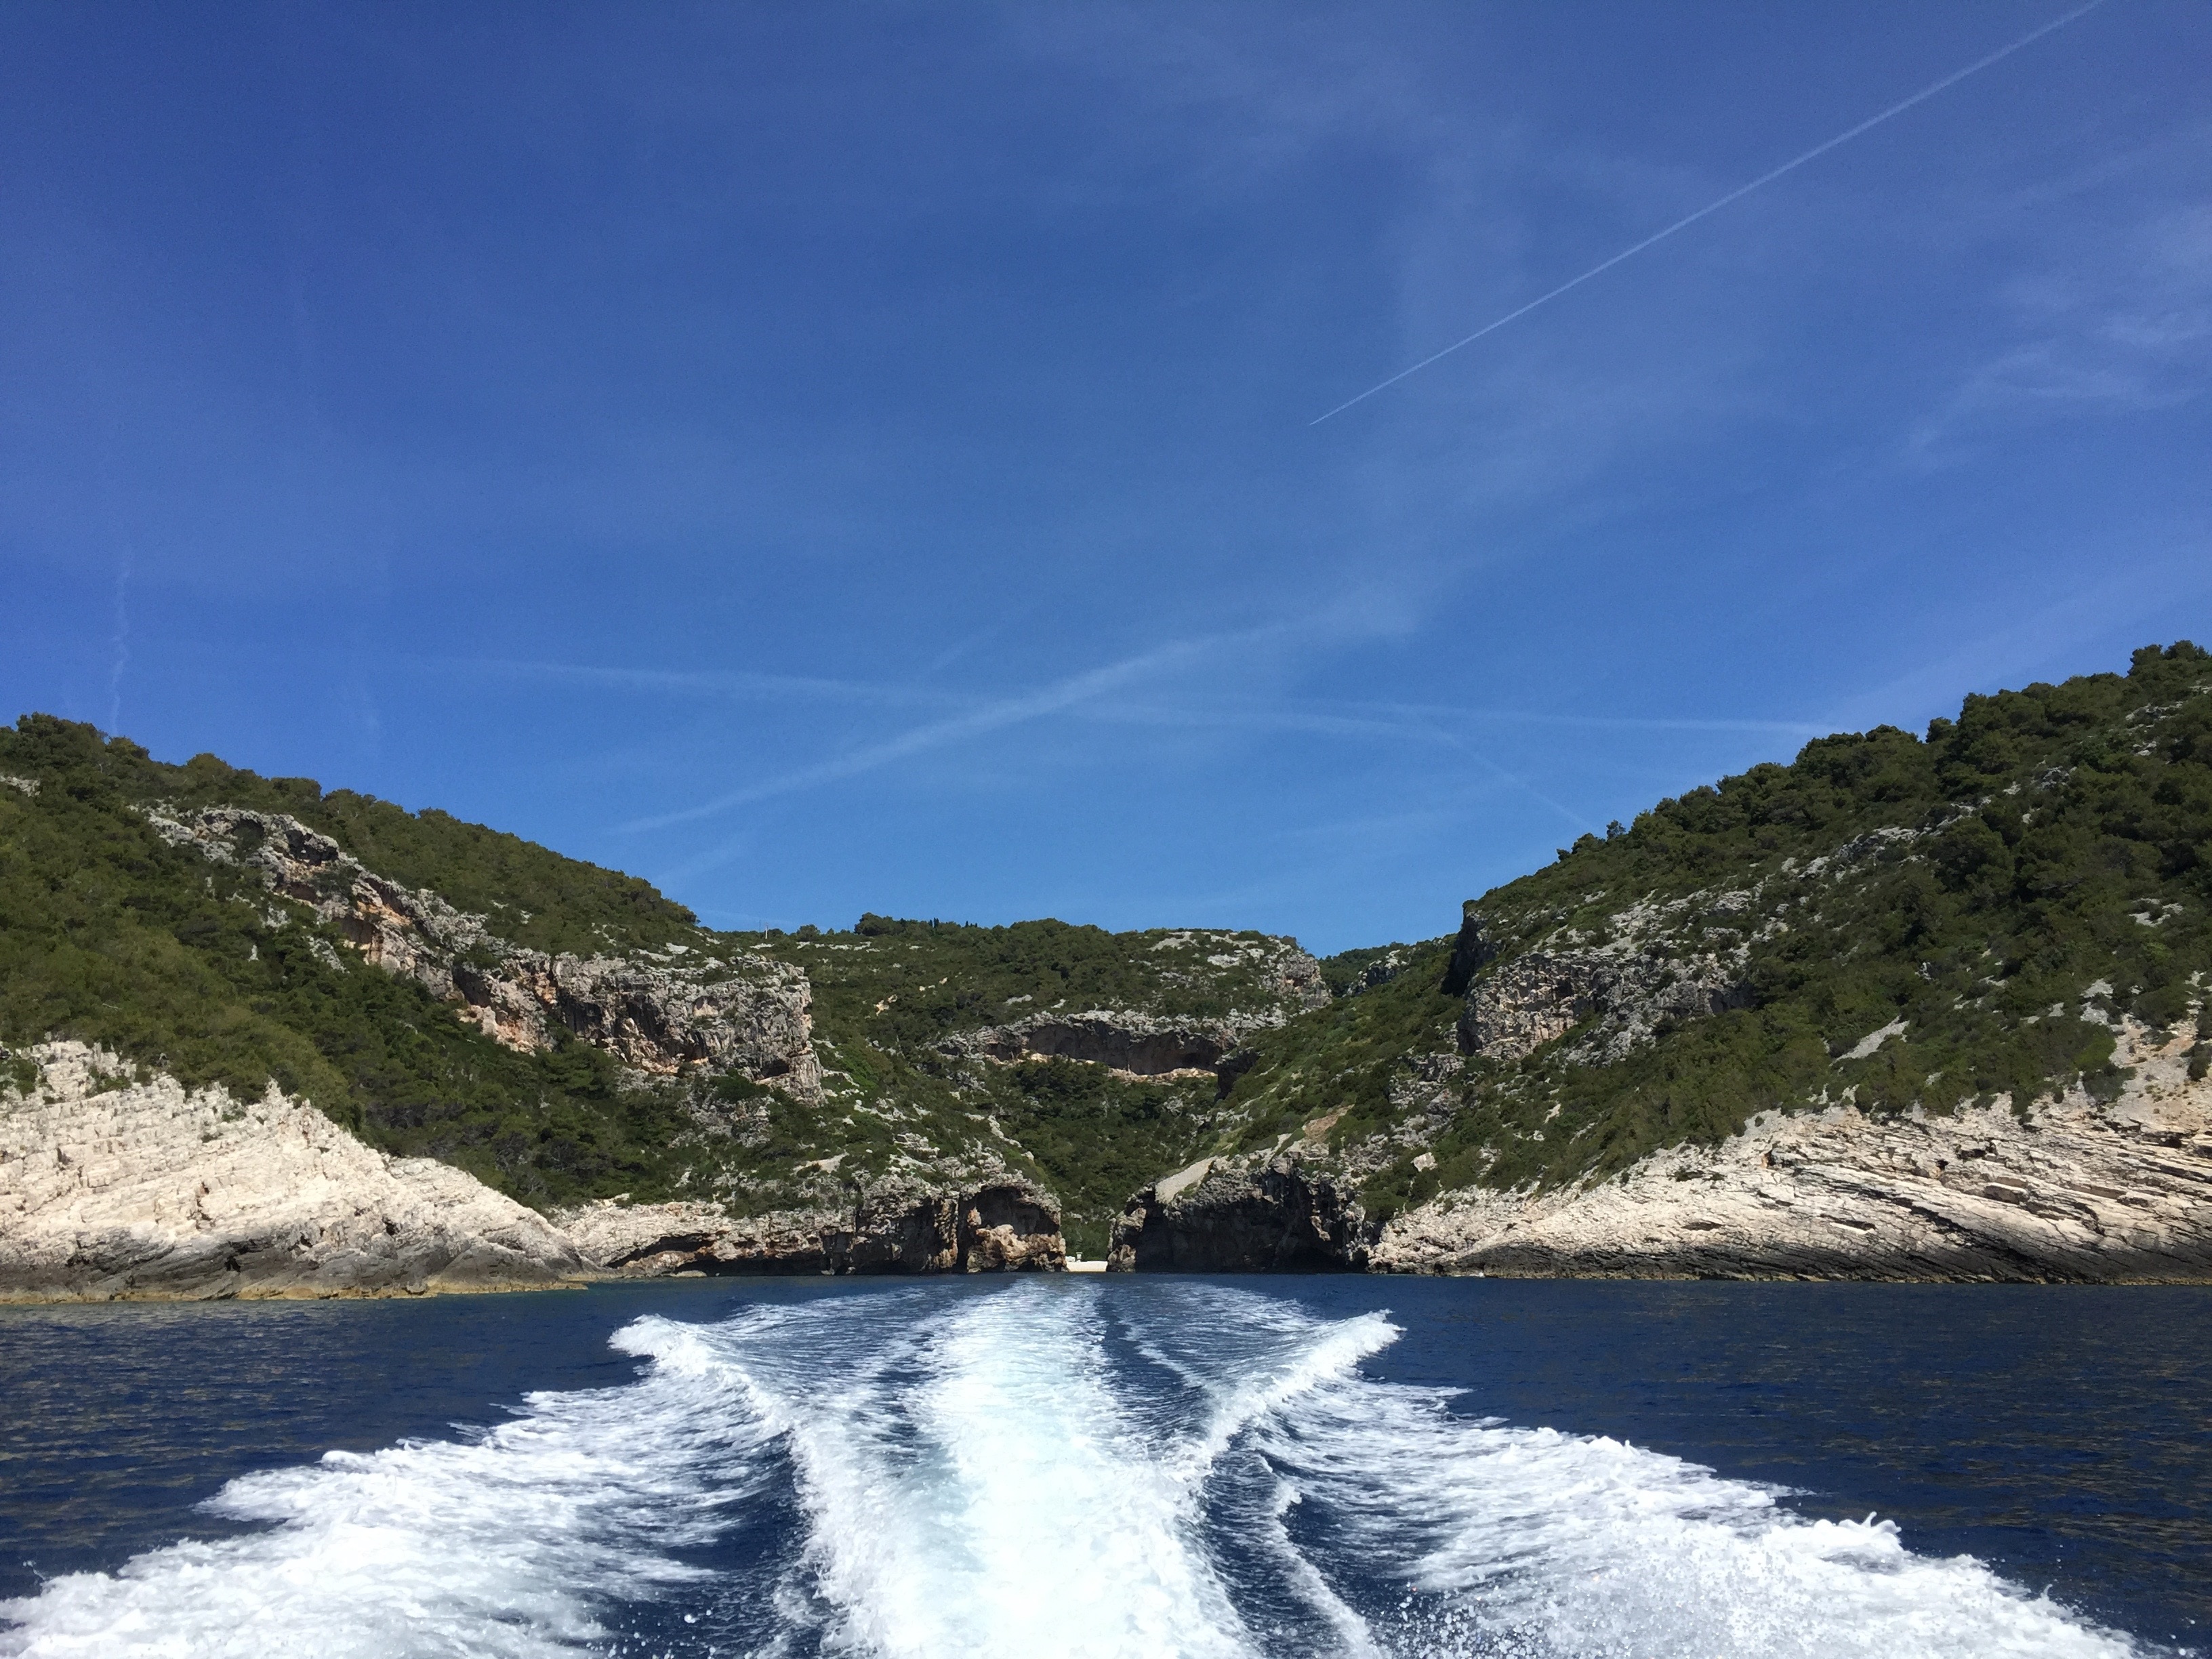
beach, sea, coast, water, nature, outdoor, mountain, sky, boat, shore, wave, river, summer, vacation, travel, vehicle, relax, natural, seascape, holiday, bay, rapid, island, body of water, sunny, boating, day, landform, geographical feature